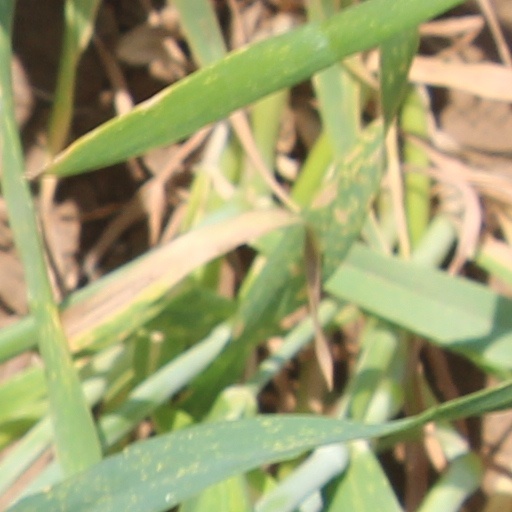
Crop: wheat